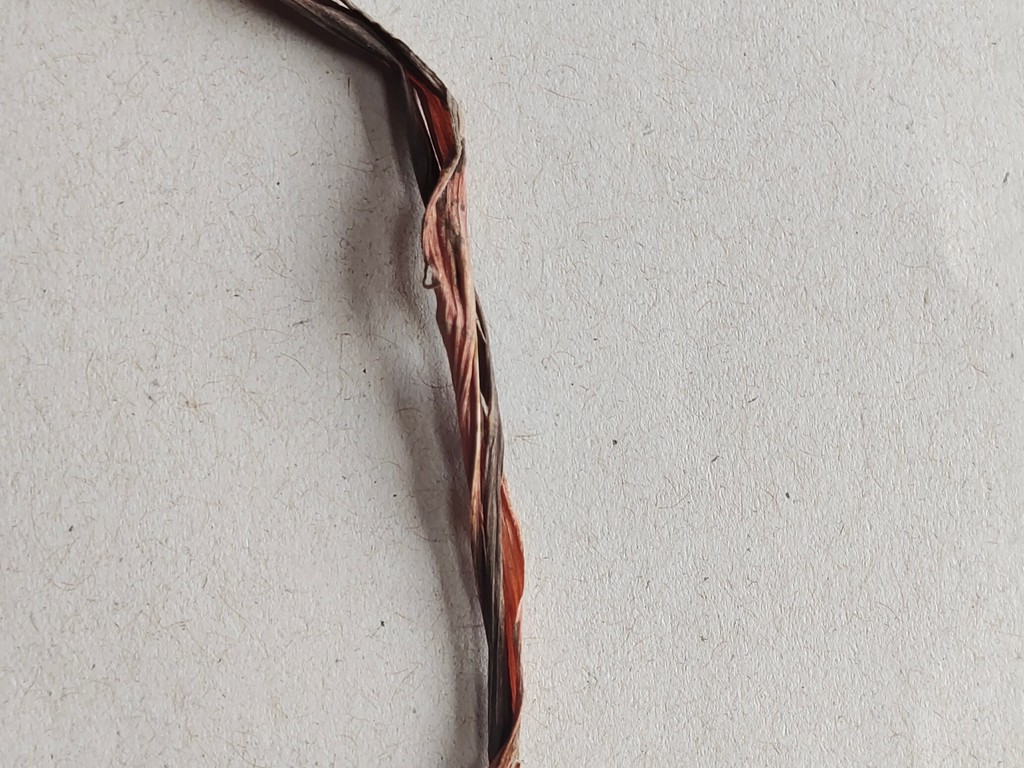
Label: Dried